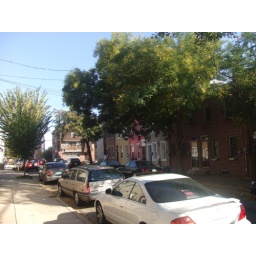
The street in front of the house